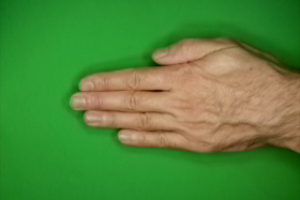
Label: paper